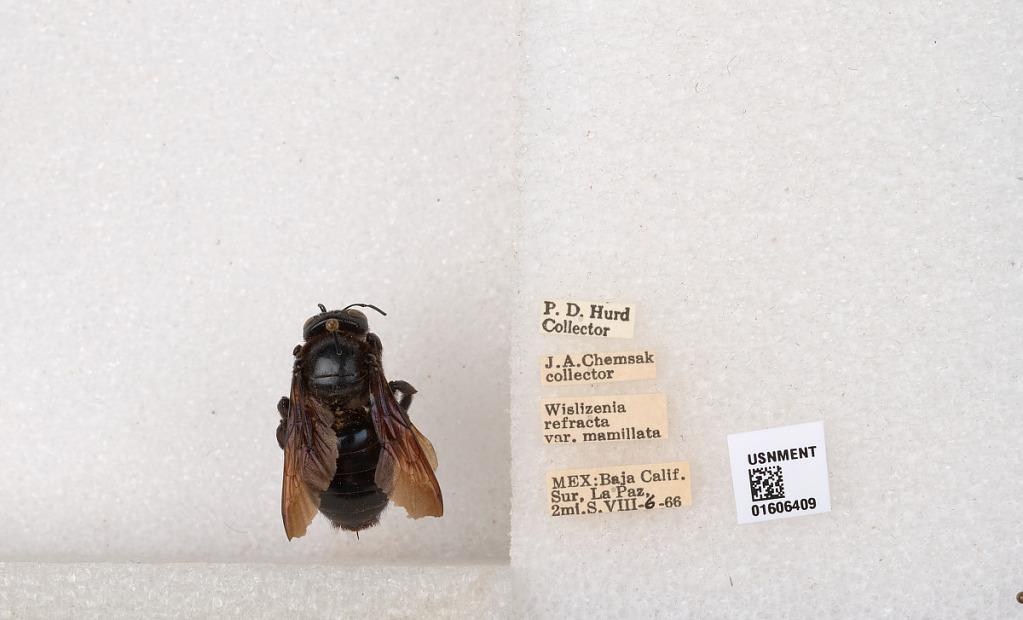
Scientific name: Xylocopa (Xylocopoides) californica arizonensis Cresson
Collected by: P. Hurd & J. Chemsak
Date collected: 1966-8-6
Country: Mexico
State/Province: Baja California Sur
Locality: La Paz, 2 mi. S